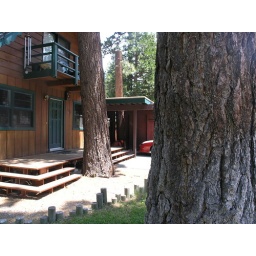
we offered to move the red car more, but they just wanted enough room to get a chainsaw in there